Answer in natural language. Consider the 3D positions of the objects in the scene and not just the 2D positions in the image. Is the centerpoint of  brown wooden chair (highlighted by a blue box) at a higher height than scenic landscape wall decor photo (highlighted by a green box)? Choose between the following options: yes or no
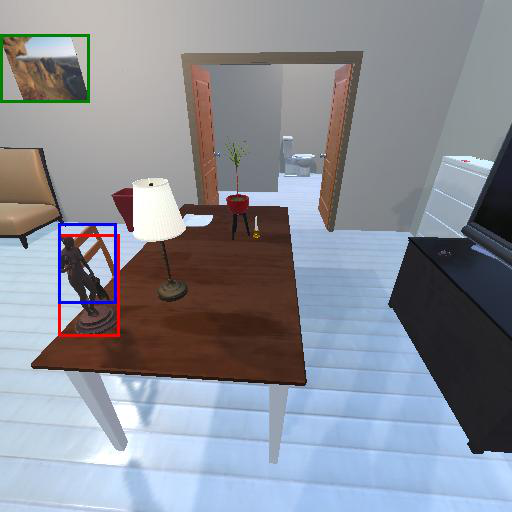
<answer>no</answer>